M4 Sherman

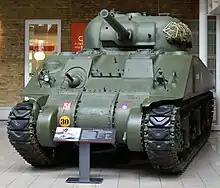
This M4A4 has extra armor plates in front of crew hatches

The term "M4" can refer specifically to the initial sub-type with its Continental radial engine, or generically, to the entire family of seven Sherman sub-types, depending on context. Many details of production, shape, strength, and performance improved while in production, without a change to the tank's basic model number. These included stronger suspension units, safer "wet" (W) ammunition stowage, and stronger or more effective armor arrangements, such as the M4 "Composite", which had a cheaper to produce cast front hull section mated to a regular welded rear hull. British nomenclature for Shermans was by mark numbers for the different hulls with letters for differences in armament and suspension: "A" for a vehicle with the 76 mm gun, "B" for the 105 mm howitzer, "C" for the 17-pounder gun, and "Y" for any vehicle equipped with horizontal volute spring suspension (HVSS), e.g. British operated M4A1(76) was known as Sherman IIA.